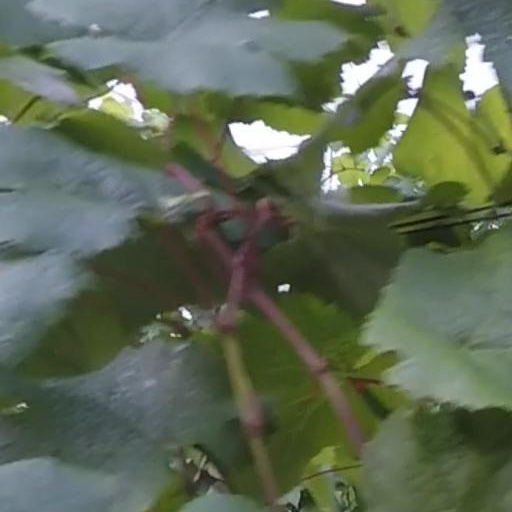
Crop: grape